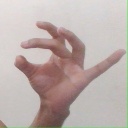
अक्षर: ओ